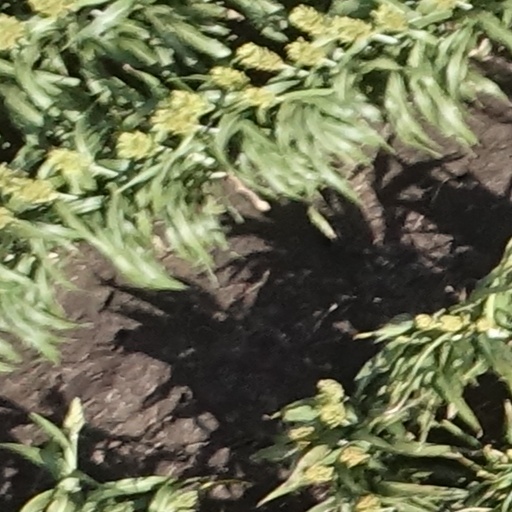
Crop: sorghum